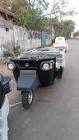
Vehicle type: Auto Rickshaws